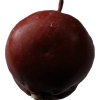
Label: Apple 18